Henry Kraemer

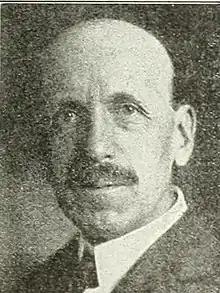
Professor Kraemer in 1918

Henry Kraemer (July 22, 1868 – September 9, 1924) was an American professor of pharmacy who specialized in pharmacognosy and wrote several pioneering textbooks on the subject. He also served as the editor of the "American Journal of Pharmacy" from 1899 to 1917.